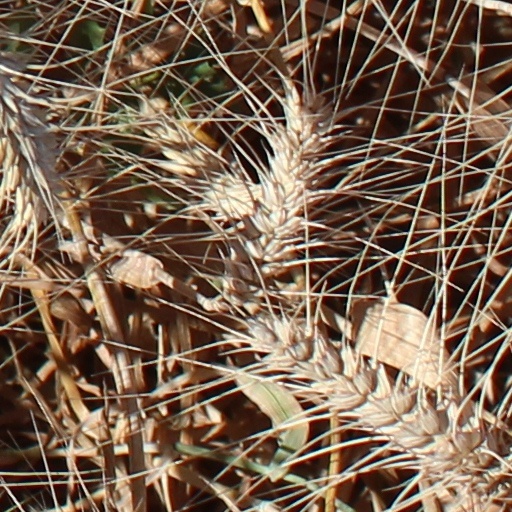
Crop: wheat